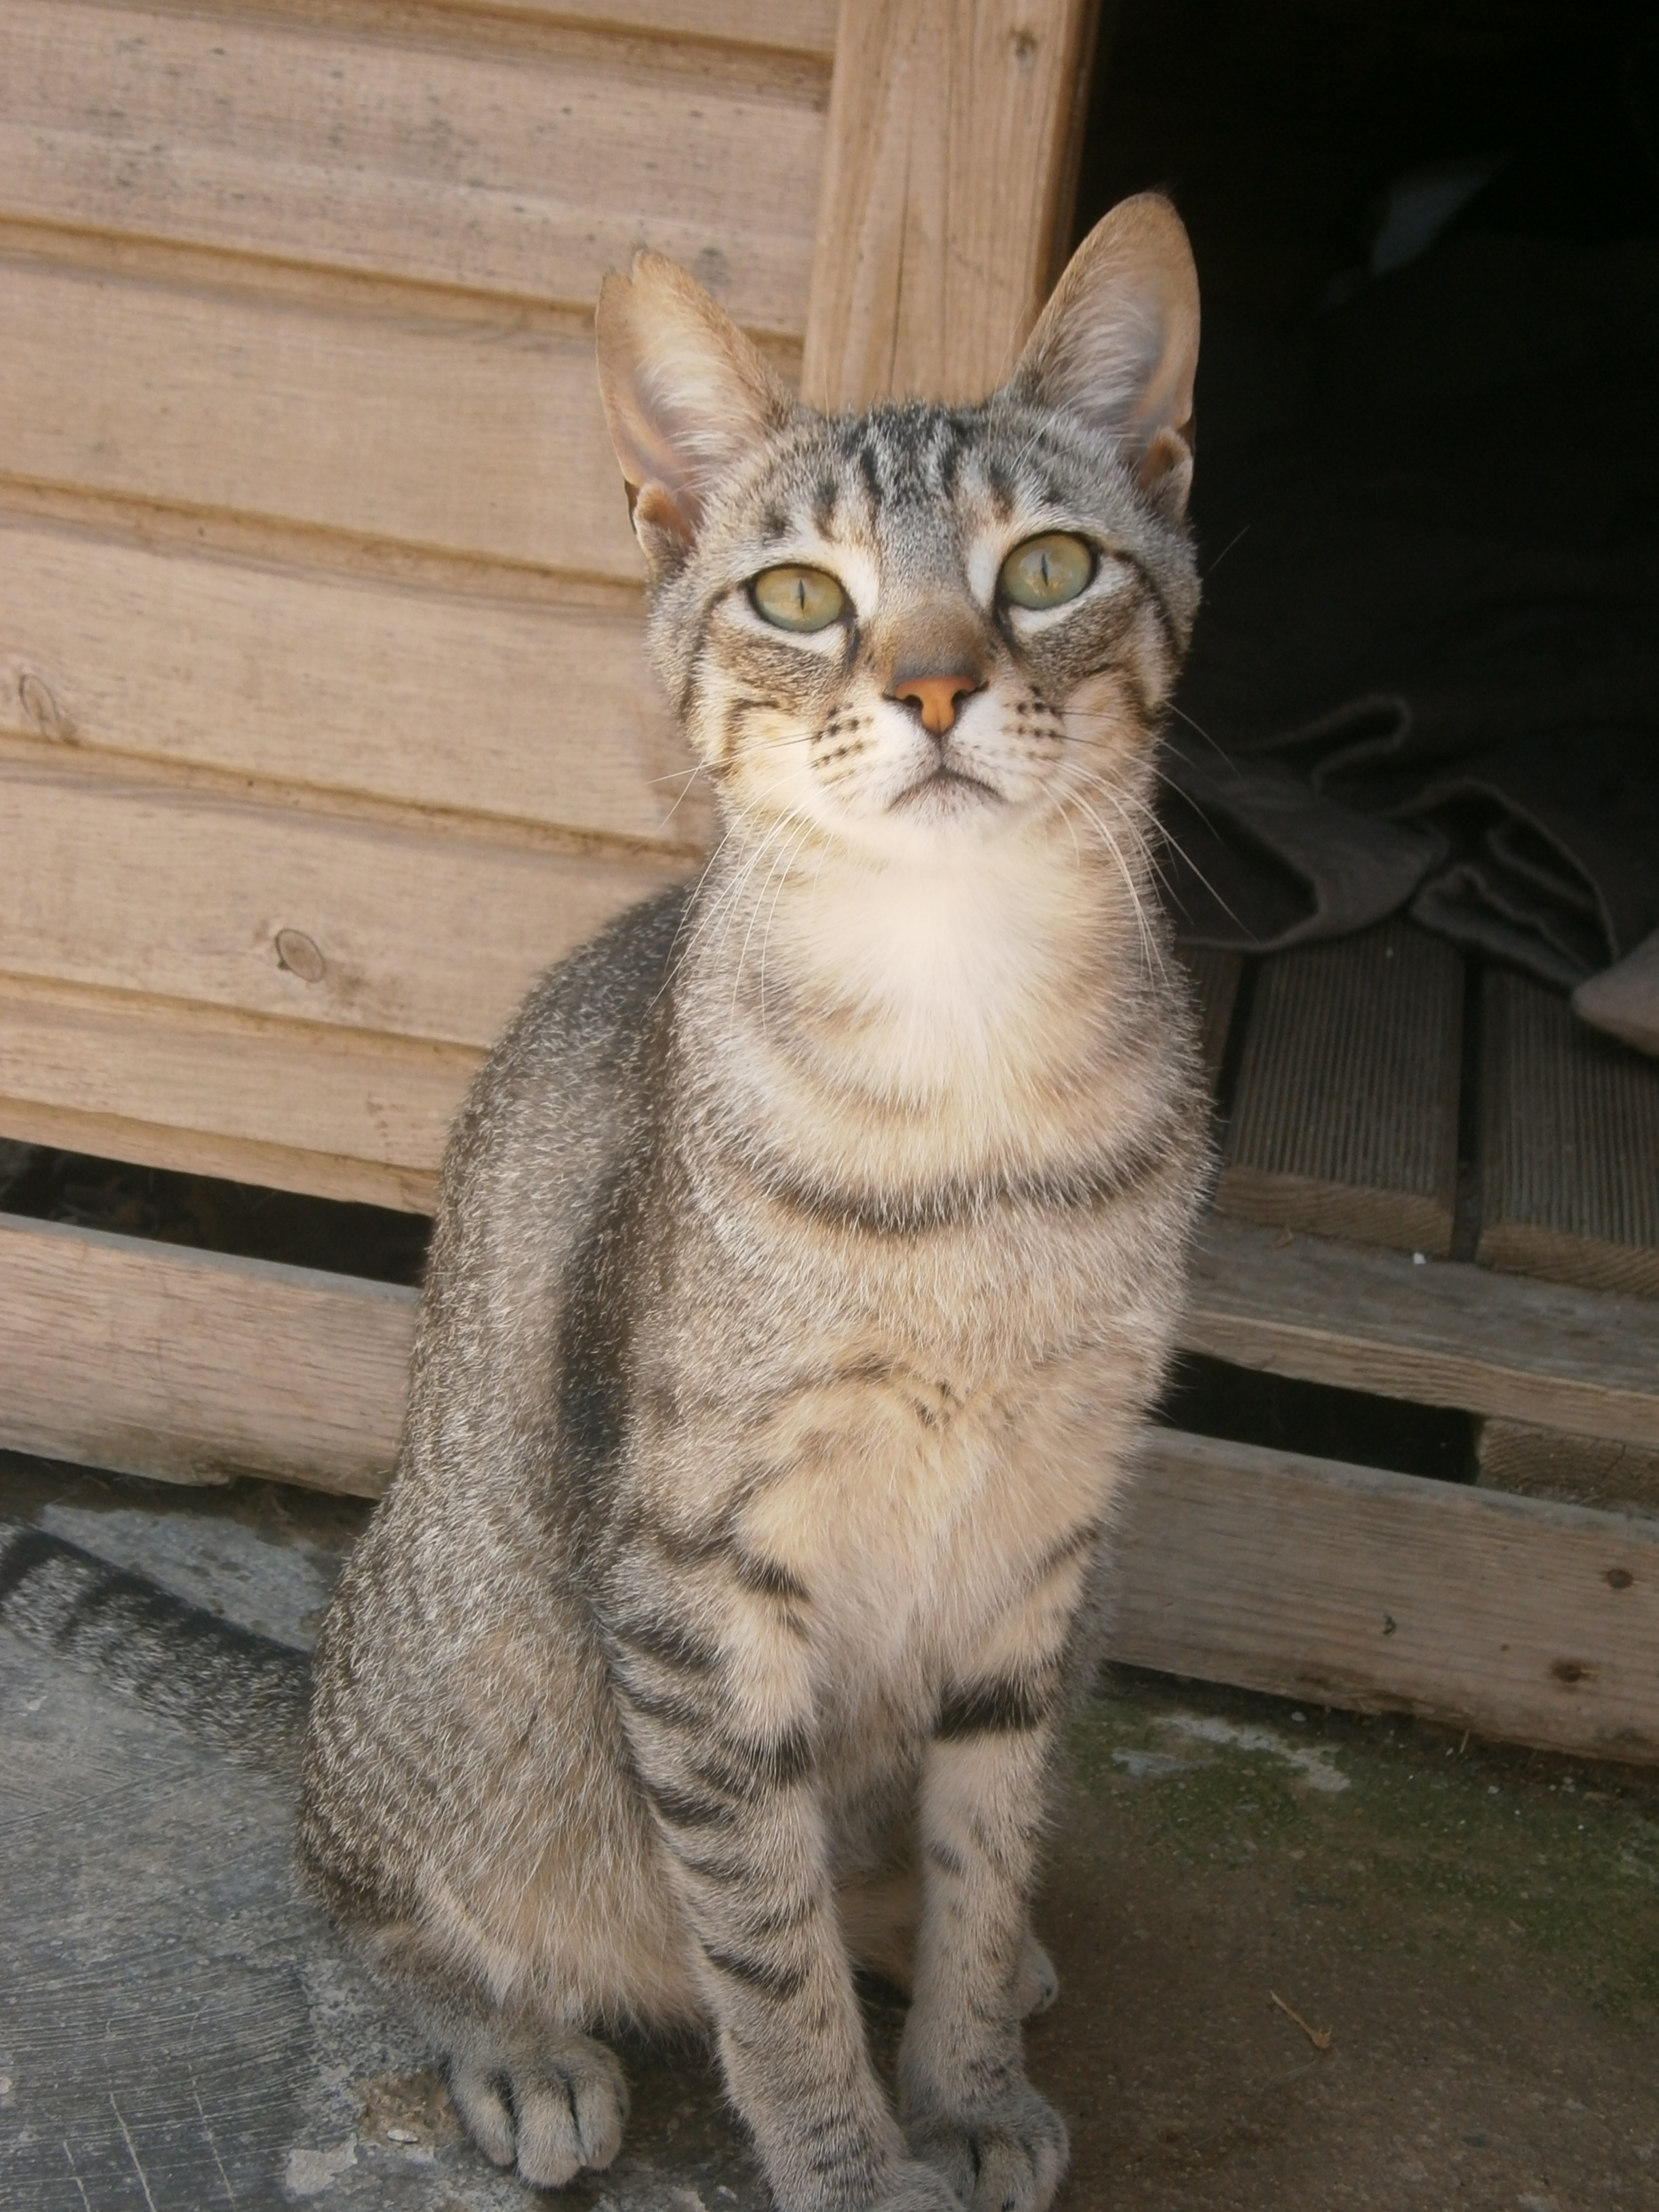
pet, cat, mammal, fauna, whiskers, animals, vertebrate, internal, tabby cat, european shorthair, animal shelter, wild cat, small to medium sized cats, cat like mammal, carnivoran, domestic short haired cat, pixie bob, american shorthair, ocicat, egyptian mau